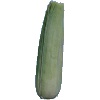
Label: corn_husk